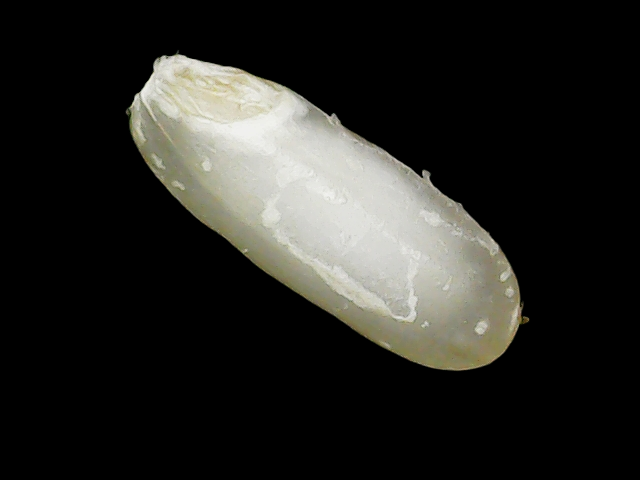
Rice variety: Binadhan24